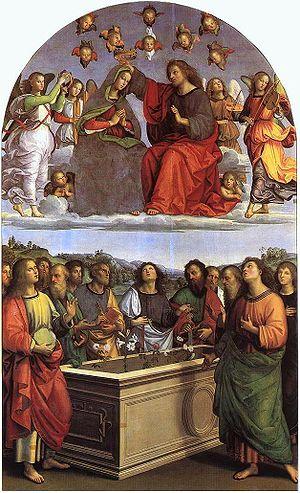
Reine du ciel est un titre donné à Marie, mère de Jésus, par les chrétiens principalement de l'Église catholique et l'Église orthodoxe, dans une certaine mesure, par l'anglicanisme et certaines Églises évangéliques luthériennes telles que l'Église de Suède. Le titre est une conséquence du premier concile d'Éphèse au Vᵉ siècle, dans lequel Marie fut proclamée Theotokos, titre traduit en latin par Mater Dei, en français Mère de Dieu.
Cette page liste des œuvres de Raffaello Sanzio, plus connu sous le nom de Raphaël, peintre et architecte italien de la Renaissance. Il est aussi appelé Raffaello Santi, Raffaello da Urbino, Raffaello Sanzio da Urbino.
Le Retable Oddi est une peinture religieuse attribuée à Raphaël conservée aux Musées du Vatican.